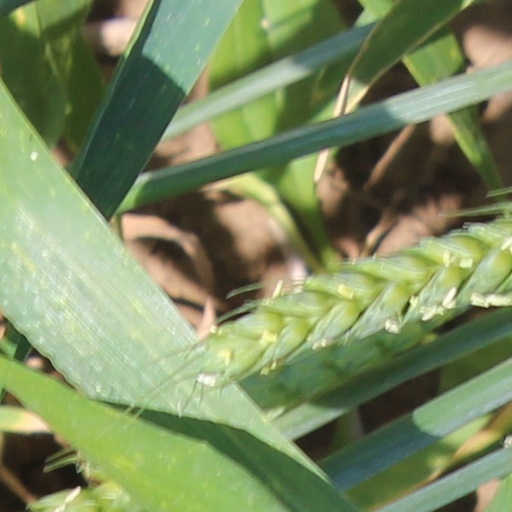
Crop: wheat